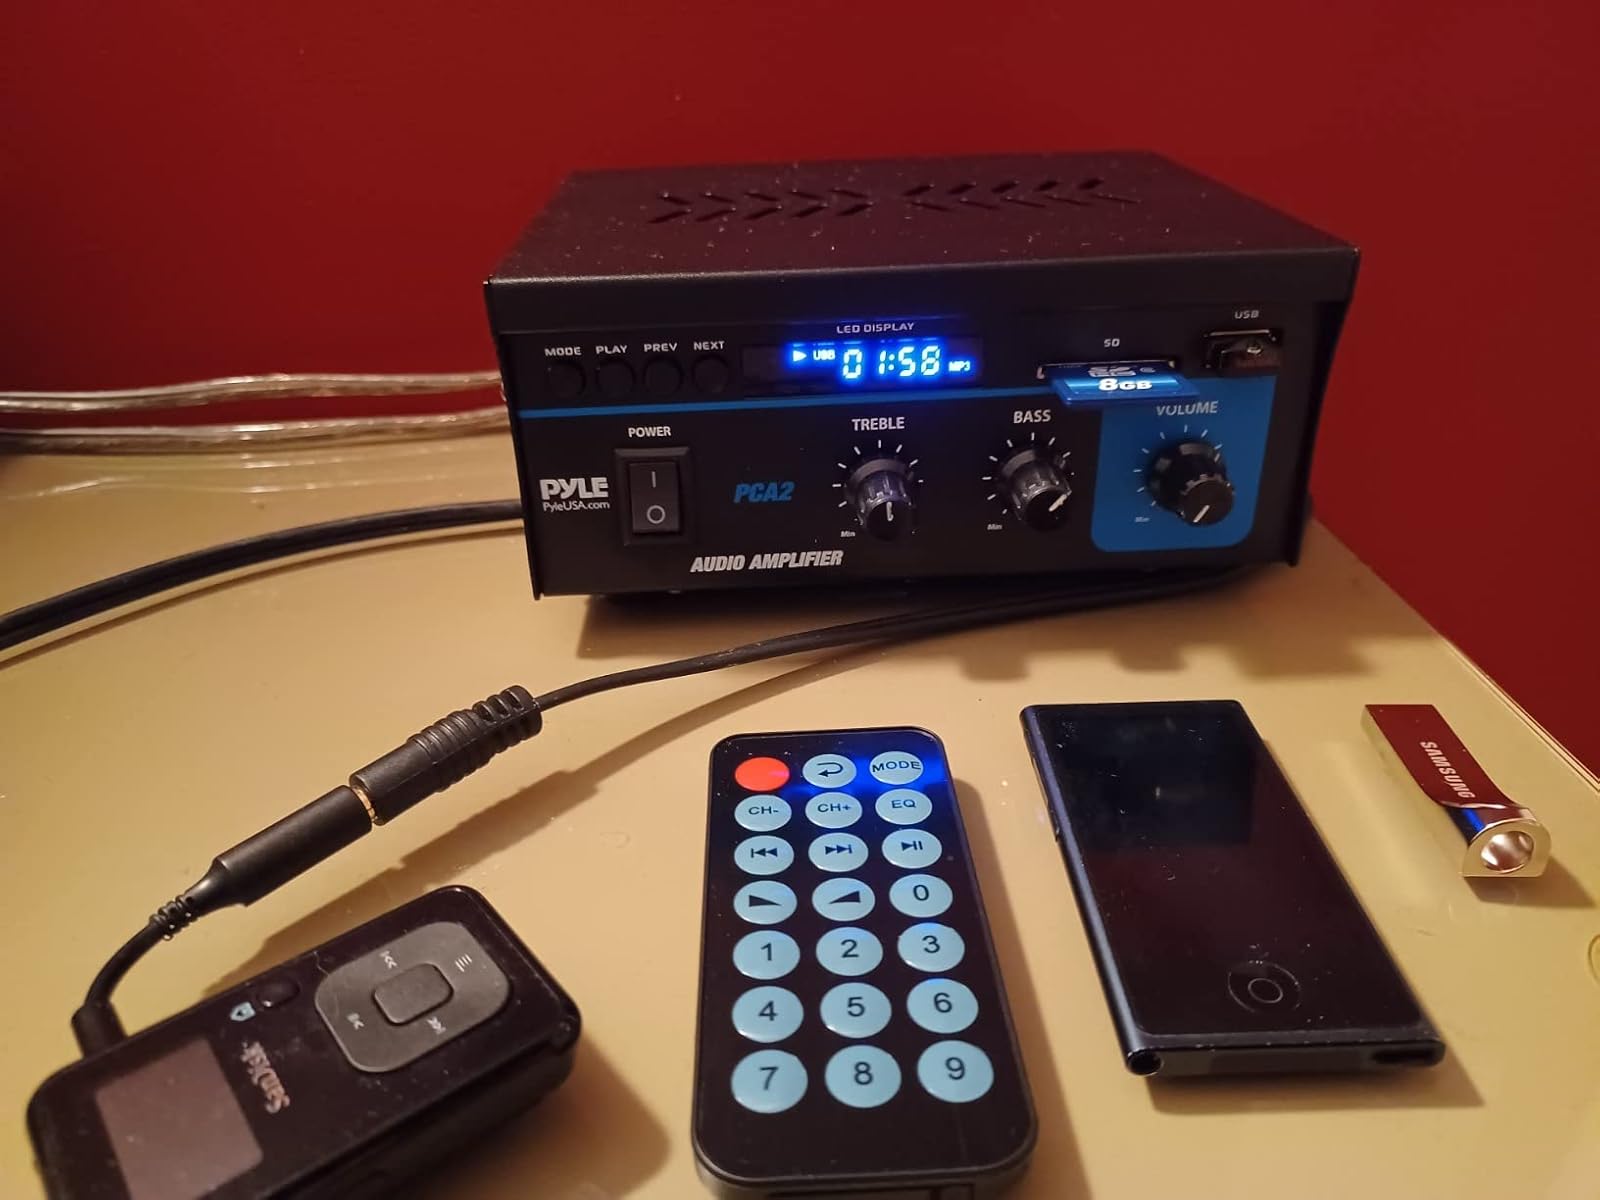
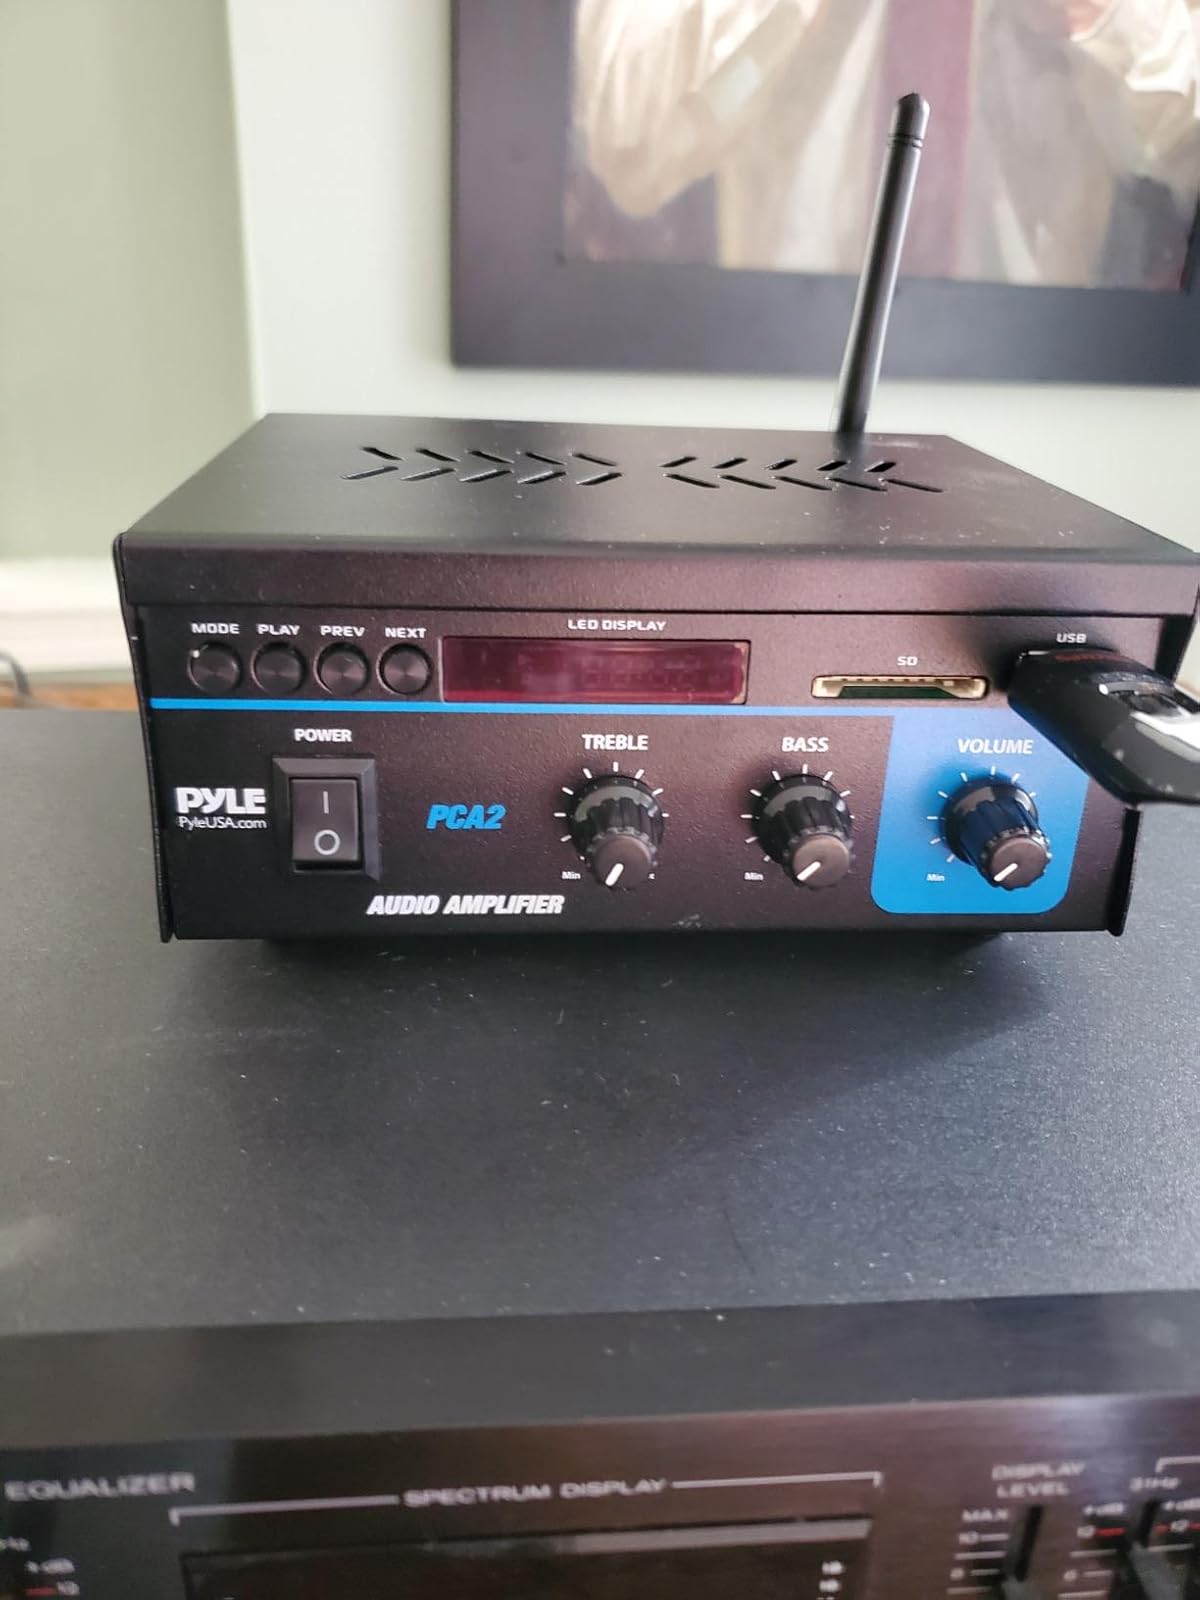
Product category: speaker
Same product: yes